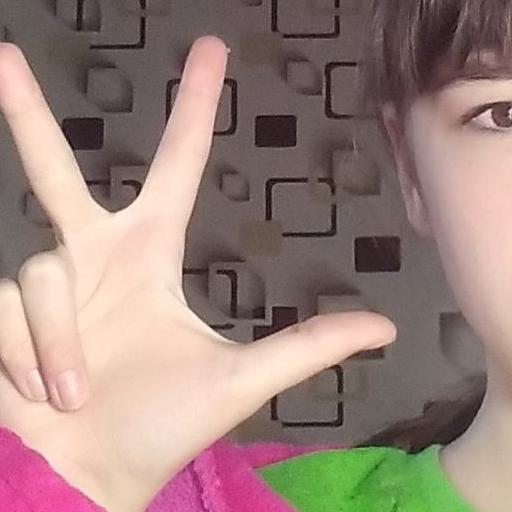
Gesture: three2